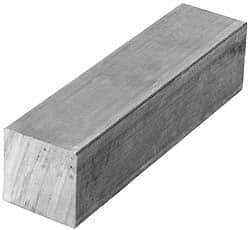
Value Collection - 1-3/4 Inch Square x 12 Inch Long, Aluminum Square Bar - +/- 0.25 Inch Tolerance, Alloy 6061
Brand: Value Collection
Item #: 08663809 Brand: Value Collection Exact Tooling IR#: 04 Product Specifications Type Square Bar Height (Inch) 1-3/4 Width (Inch) 1-3/4 Length (Inch) 12 Alloy Type 6061 Length Tolerance (Decimal Inch) ±0.250
Category: Business & Industrial > Construction > Raw Structural Components